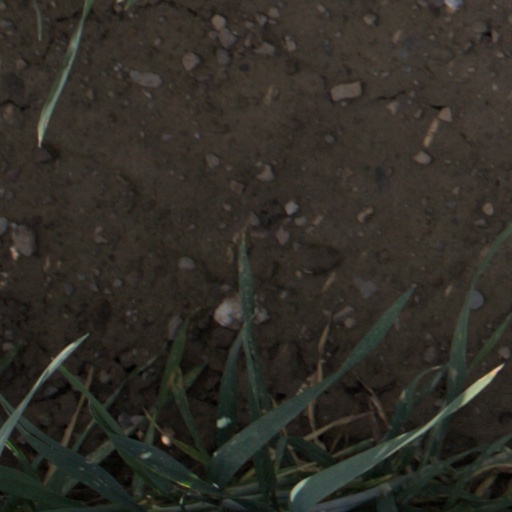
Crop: wheat